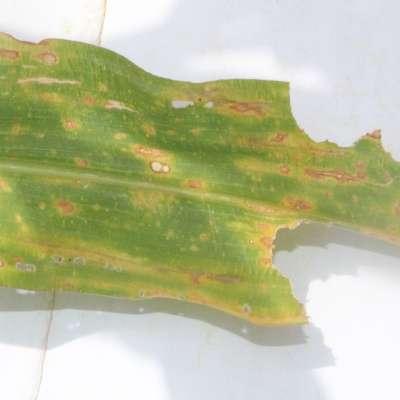
Crop: Maize
Condition: leaf blight